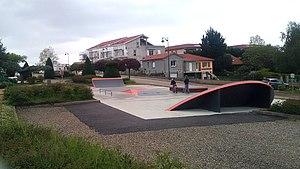
Espace de jeux enfants
Serpaize est une commune française située dans le département de l'Isère, en région Auvergne-Rhône-Alpes.